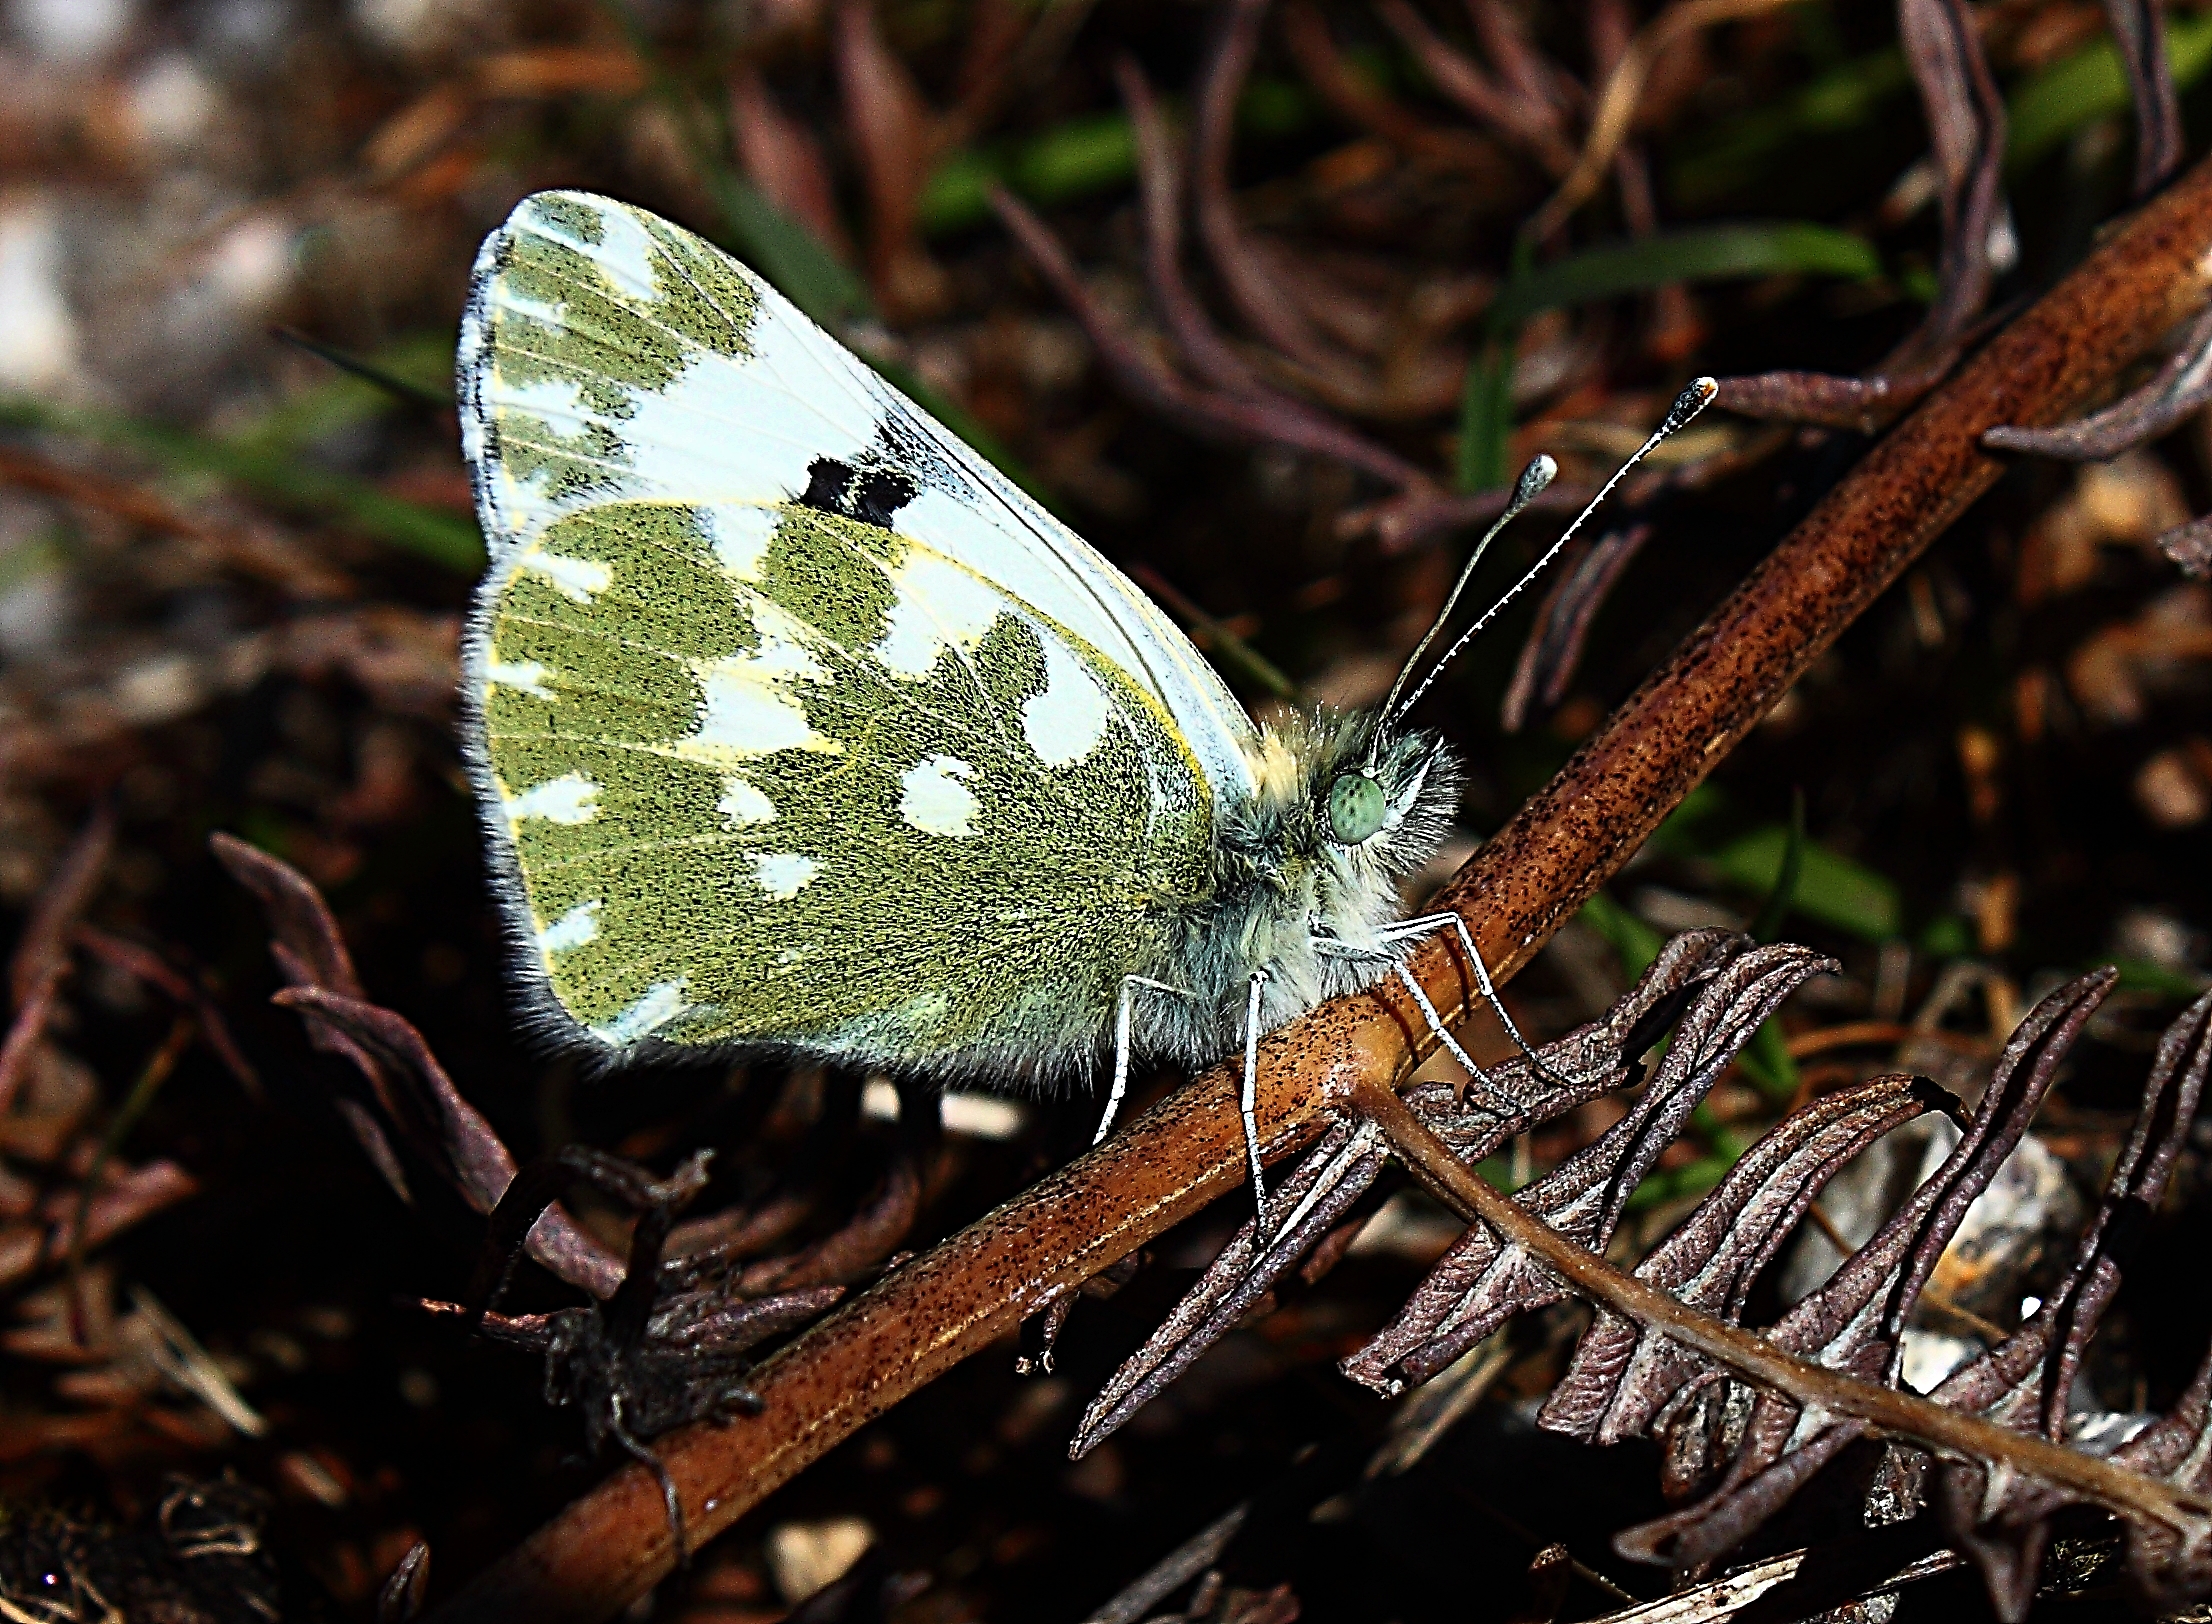
nature, wing, photography, leaf, flower, wildlife, insect, macro, botany, butterfly, fauna, invertebrate, close up, ggl1, macro photography, arthropod, moths and butterflies